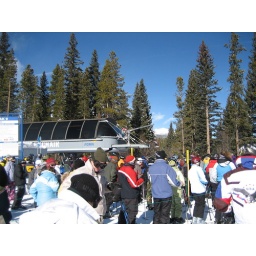
Sunny, busy Saturday with blue sky and highs in the 20s.  Busy, sunny, Saturday with highs in 20s.  Busy, sunny, Saturday with highs in 20s.